History of Gainesville, Florida

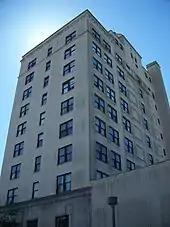
Seagle Building

Gainesville participated in the national economic boom that followed the end of World War I. In 1925, Gainesville was swept up by the land boom that had started in Miami Beach earlier in the year. New subdivisions were platted and auctioned, binders on property were sold and resold with ever-increasing prices, and almost 100 real estate brokers and agents were registered in Gainesville on the first day licenses were required. Plans were floated to build a modern first-class hotel in Gainesville. After a false start in which the financing plans fell through, a developer from southern Florida who had become heavily involved in the real estate market in Gainesville, W. McKey Kelly, put forward plans for a ten-story, 120-room hotel. Construction on the Hotel Kelly, also known as the Dixie Hotel, started in 1926, but Kelly ran out of money before construction was completed, and the collapse of the land boom doomed the project. The unfinished hotel sat empty for more than a decade until a federal grant and private donation allowed its completion as the Seagle Building.